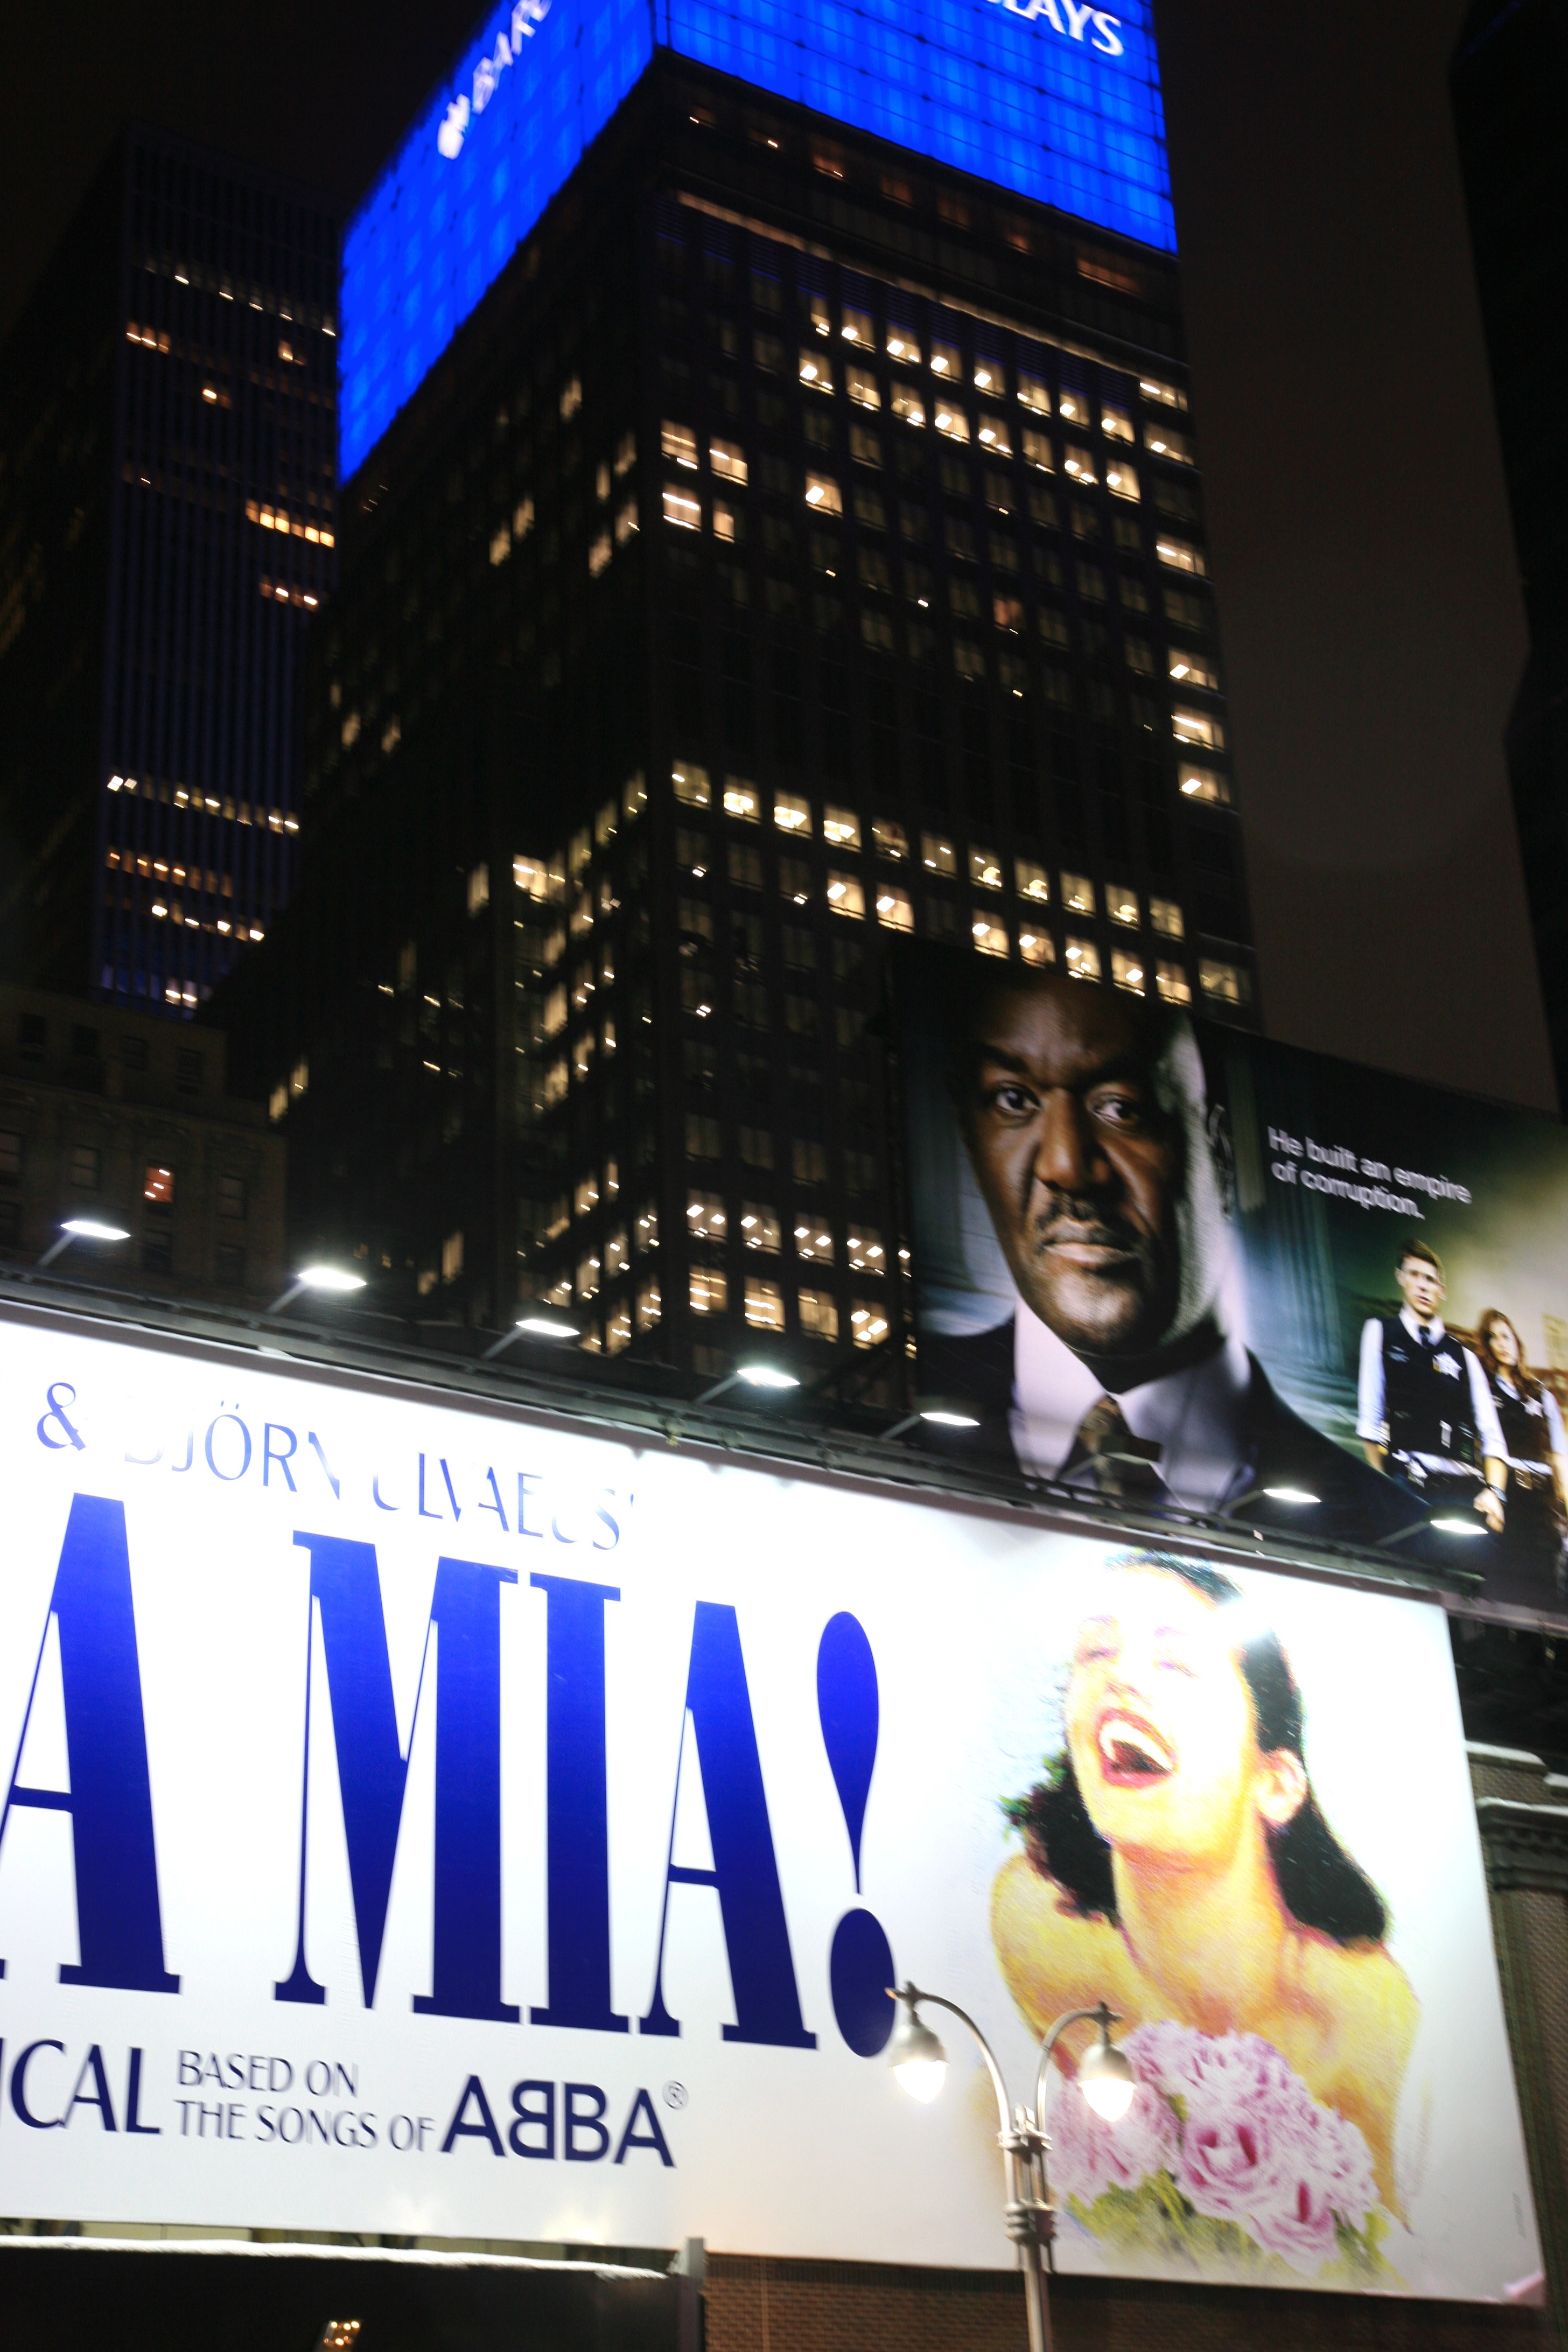
advertising, manhattan, nyc, newyork, newyorkcity, ny, canon5d, midtown, canonef24105mmf4lisusm, theatredistrict, timessquare, mammamia, display device